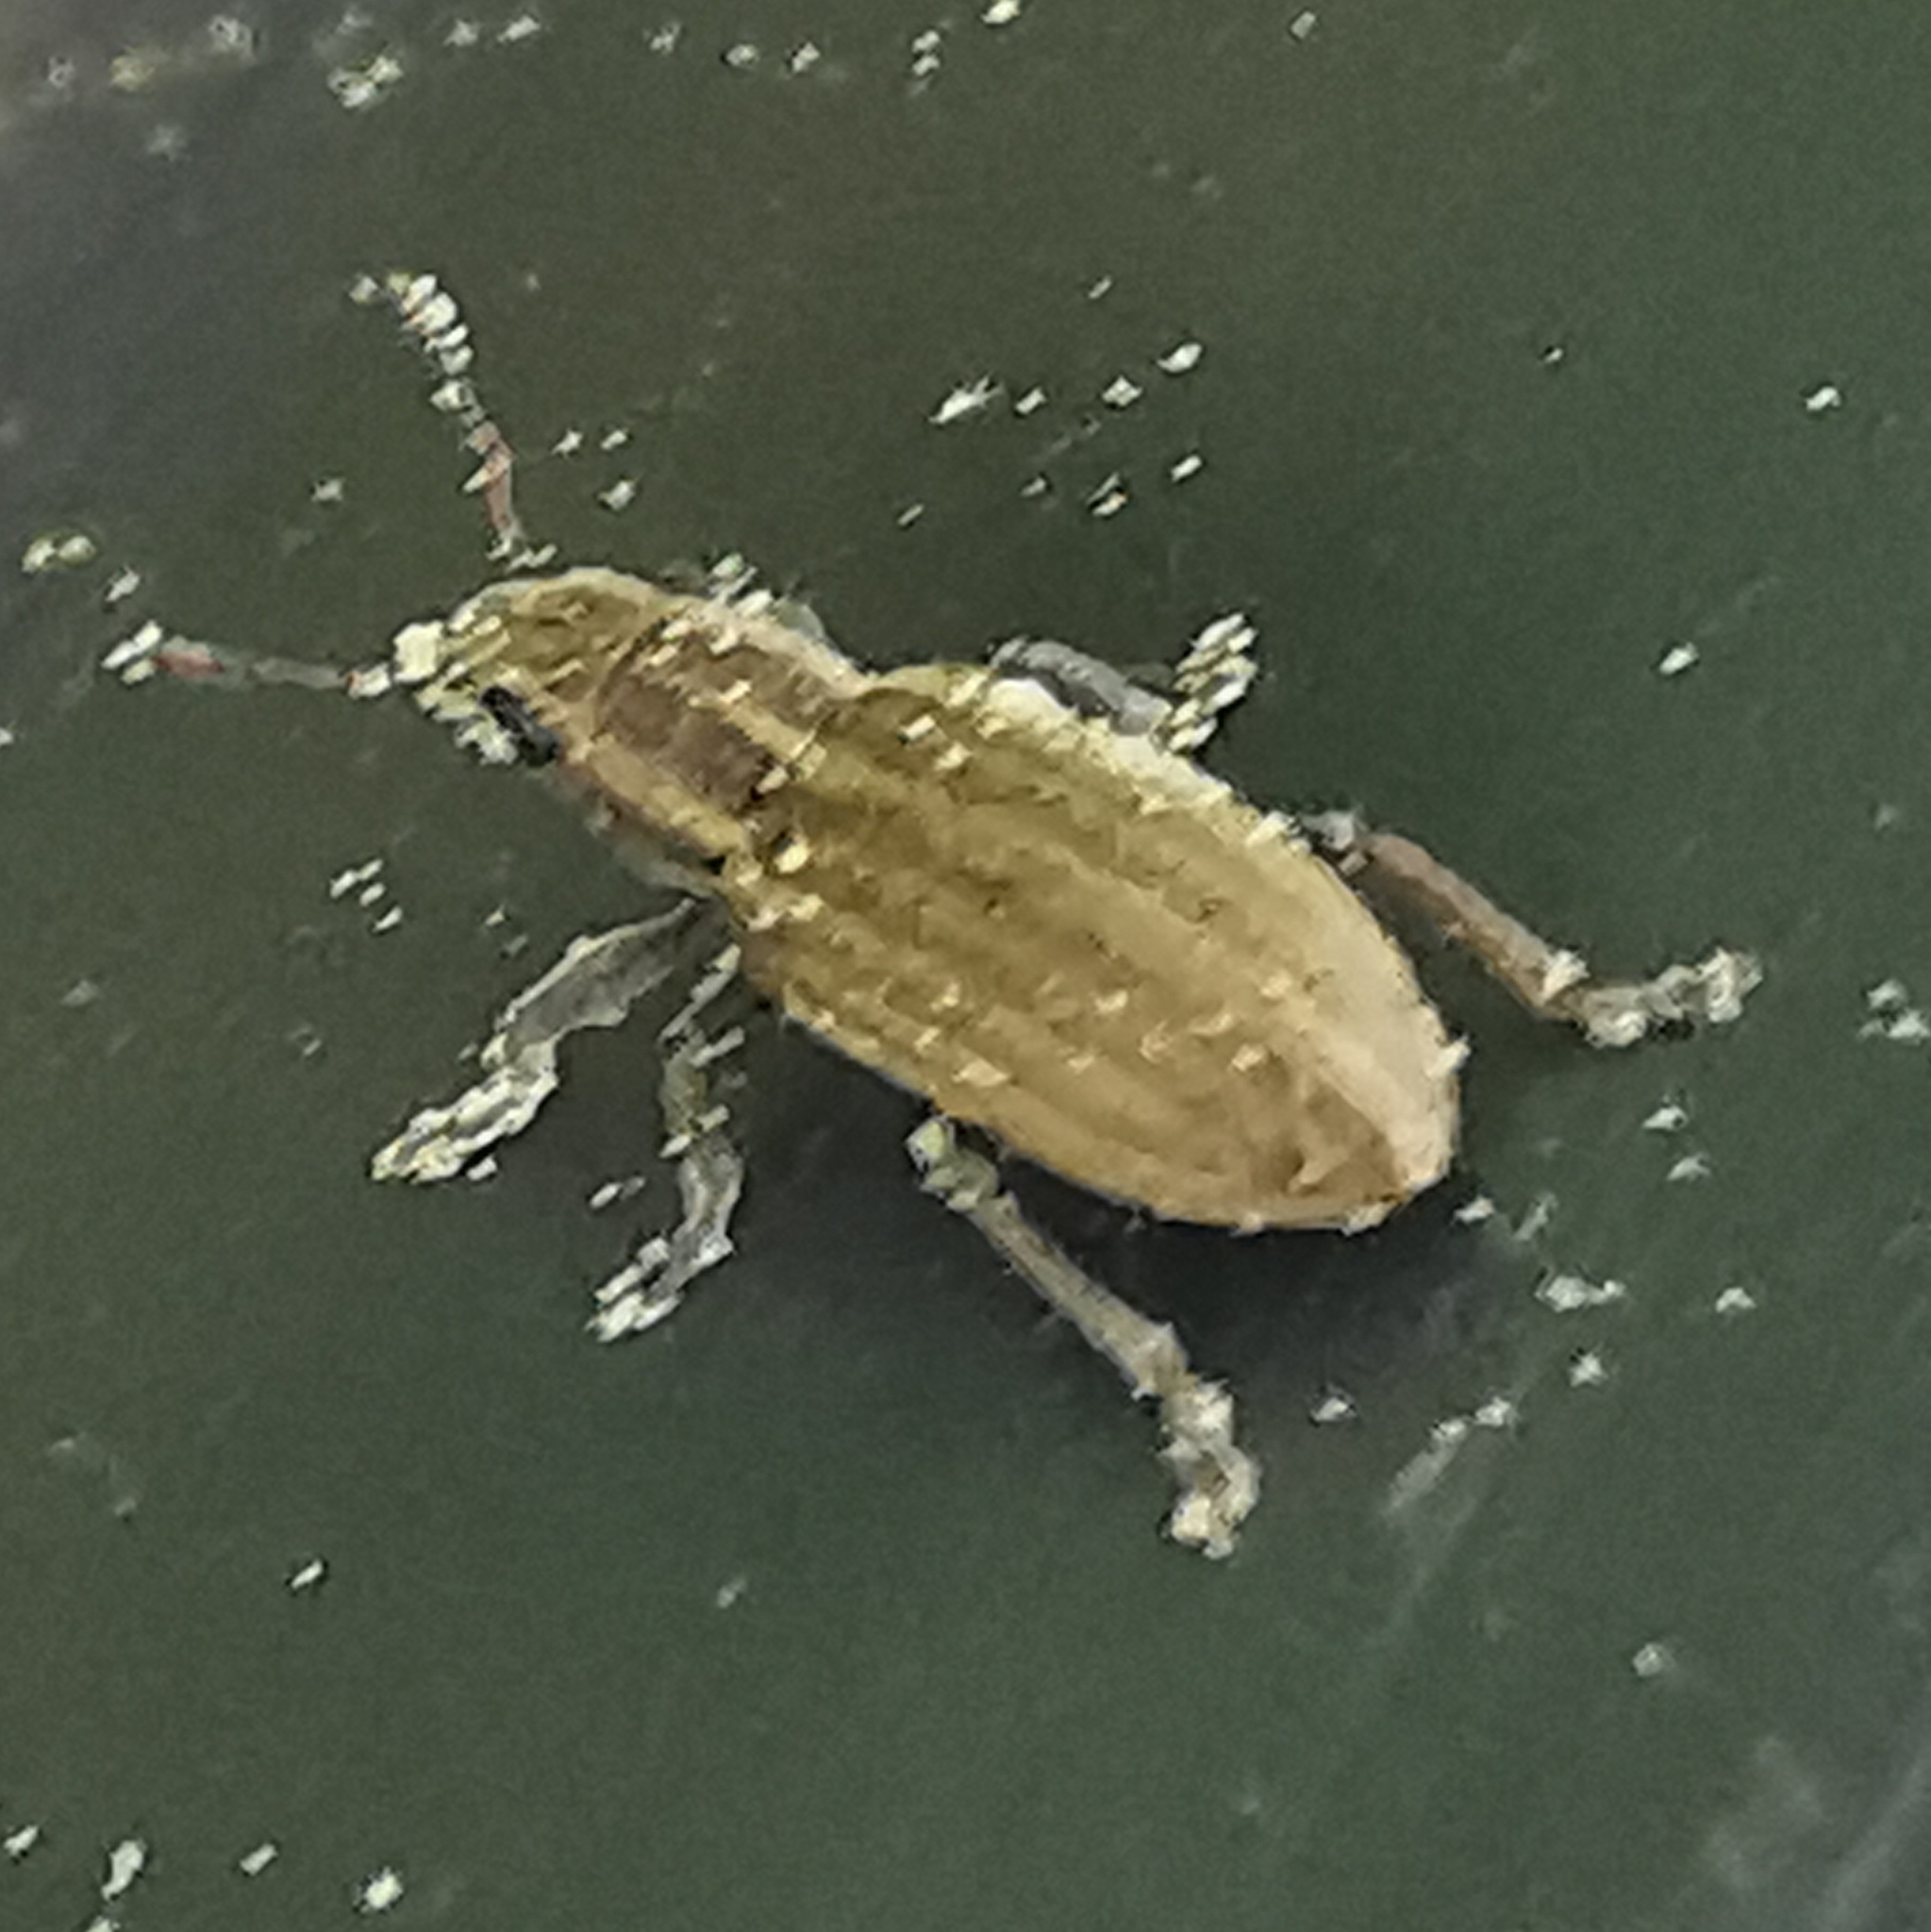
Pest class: pea_leaf_weevil